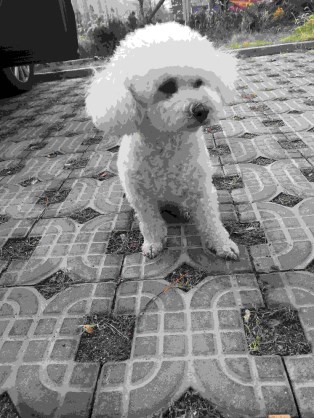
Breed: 3083-n000117-Bichon_Frise